Avon: A Terrible Aspect

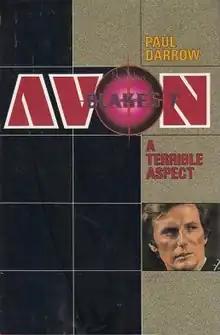
First edition (publ. Citadel Press)

Avon: A Terrible Aspect is a science fiction novel by Paul Darrow set in the fictional "Blake's 7" universe. It was Darrow's debut novel, first published hardcover in 1989, with copyright shared between Darrow and Terry Nation, the original creator of the "Blake's 7" universe. The novel can be regarded as a prequel to the "Blake's 7" storyline, recounting the life story of Kerr Avon, whom Darrow played in the TV show, from shortly before his conception to moments before his first meeting with Roj Blake and his co-conspirators.